The Sporting News Most Valuable Player Award

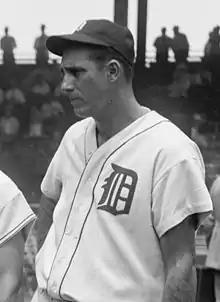
Hank Greenberg, Hall of Famer and 2-time MVP

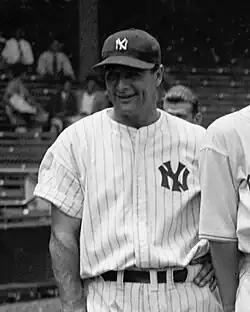
Lou Gehrig, Hall of Famer and 3-time MVP

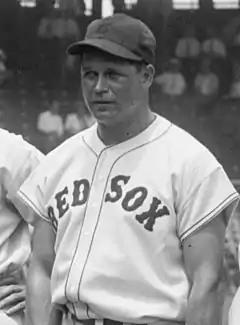
Jimmie Foxx, Hall of Famer and 3-time MVP

Lou Gehrig and Jimmie Foxx have won the award three times. Every player who won the award more than once are member of the National Baseball Hall of Fame and Museum